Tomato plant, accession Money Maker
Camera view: vertical (180 deg); turntable rotation: 30 degrees
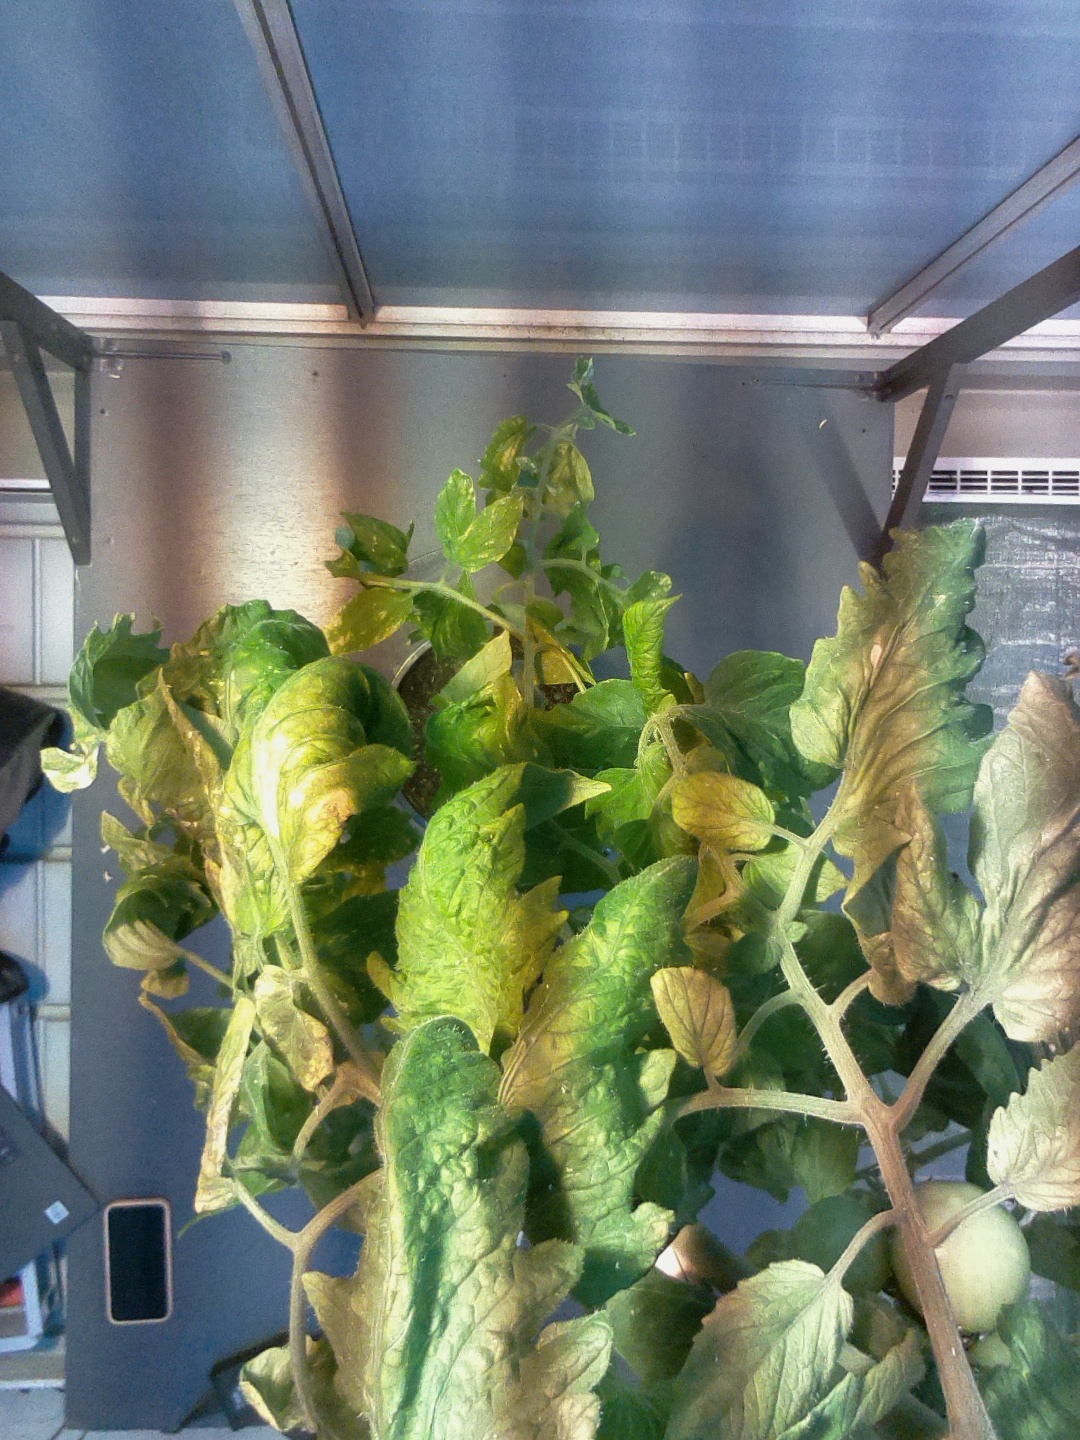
BBCH growth stage 76: 60%-70% of final fruit size